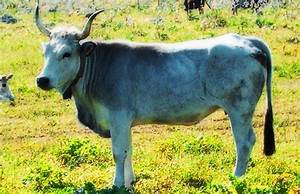
Label: mucca